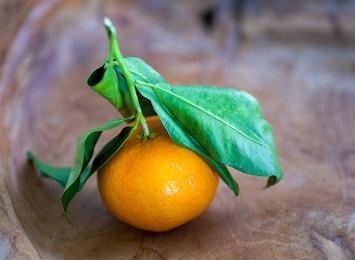
Label: mandarine